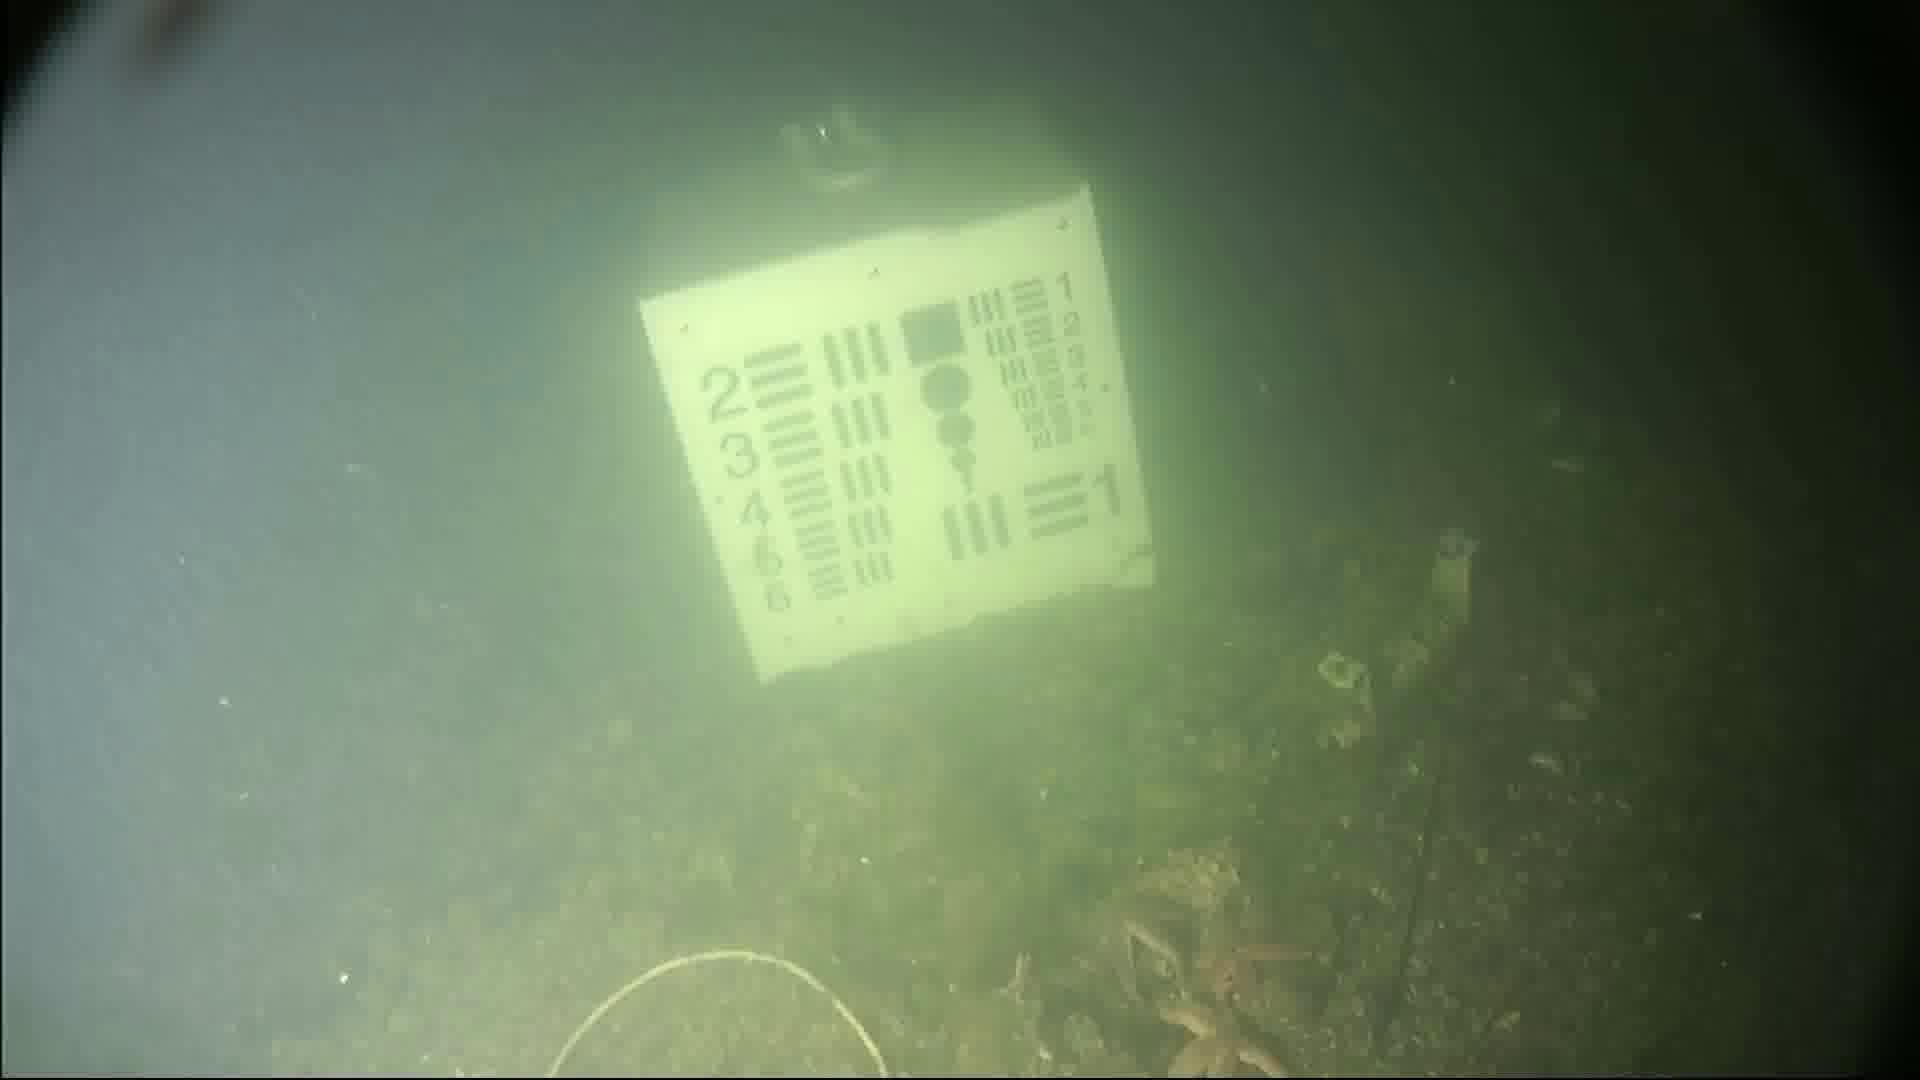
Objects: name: starfish